Allersberg (Rothsee) station

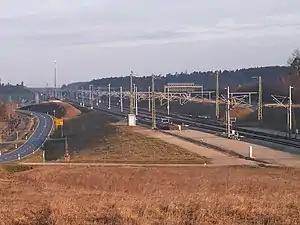

Allersberg (Rothsee) is a railway station situated at km 25.4 of the Nuremberg–Ingolstadt high-speed railway.